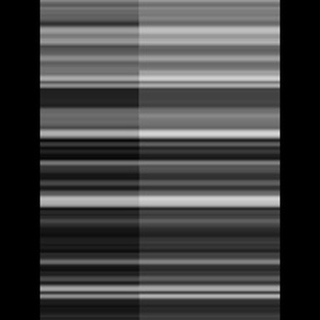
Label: sugarcane_rust